Sky position (RA, Dec in degrees): 183.559, 3.47
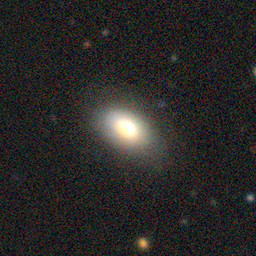
Galaxy morphology: In-between Round Smooth Galaxies